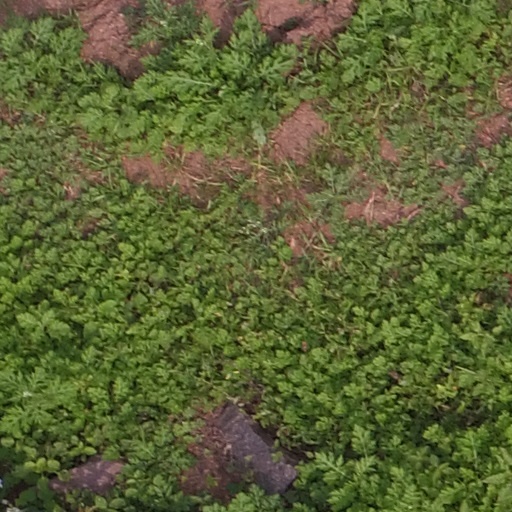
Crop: maize; corn